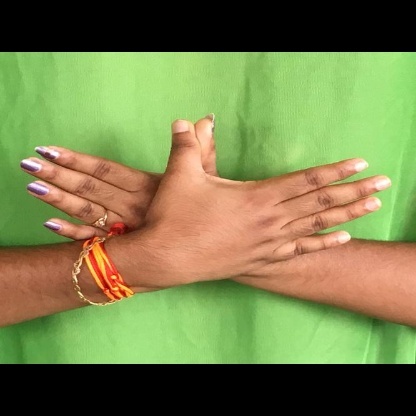
Mudra: Garuda